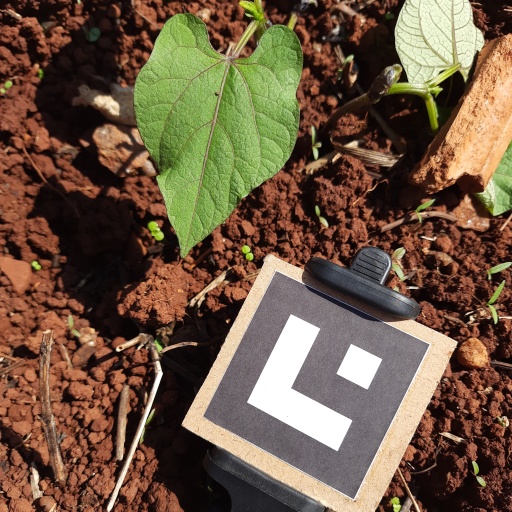
Observations: wavy surface, no eating holes, with soild dust, under sunlight